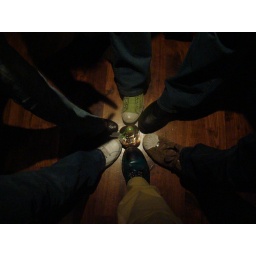
top to clockwise: amber, Blair Henry, Dale, Jaye, Kate and in the middle, a bottle of Patron silver